Adipocyte

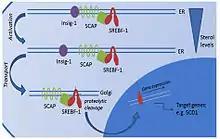
Proteolytic activation of SREBF-controlled lipid biosynthesis.

White fat cells contain a single large lipid droplet surrounded by a layer of